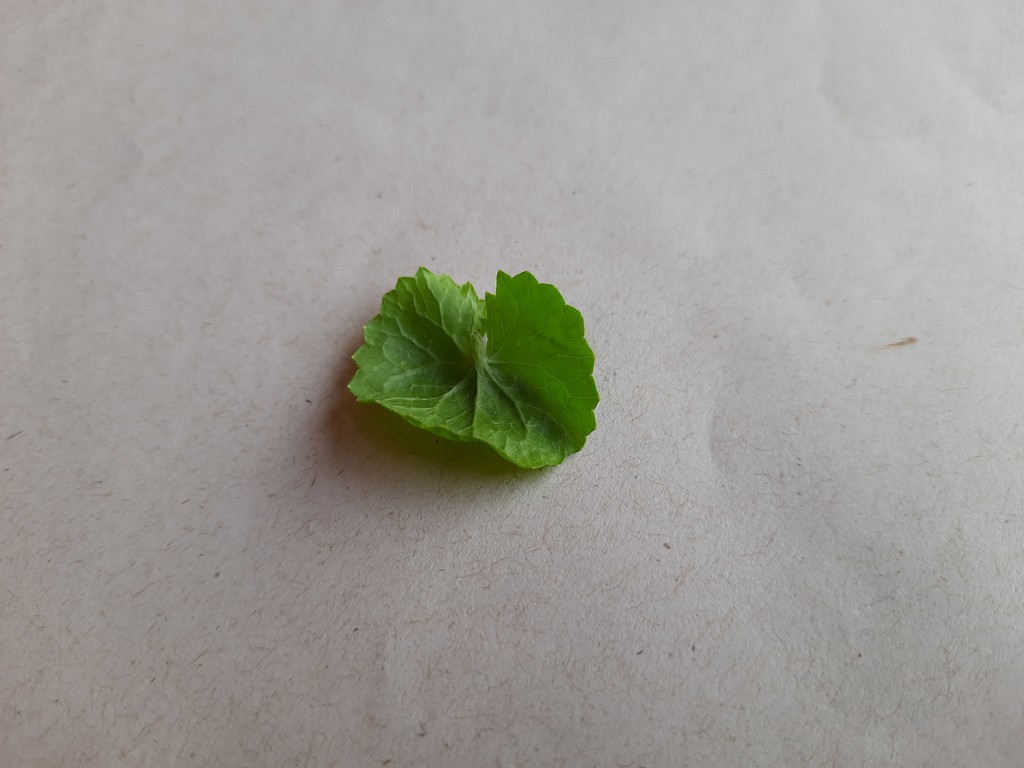
Label: Healthy